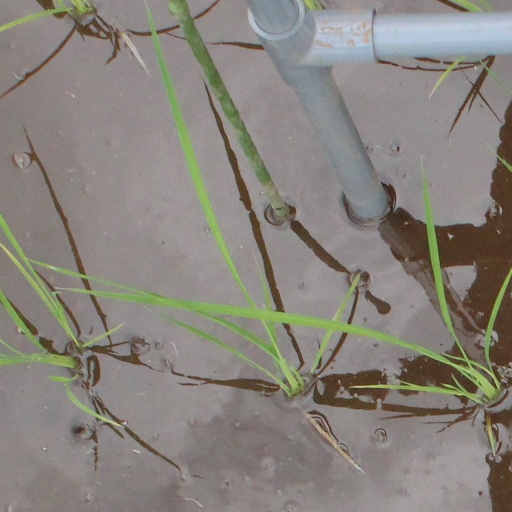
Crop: rice